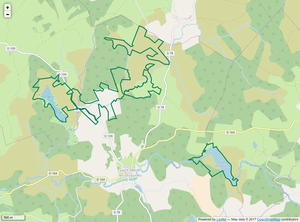
Périmètre de la RNR de la haute vallée de la Vézère.
La réserve naturelle régionale de la haute vallée de la Vézère est une réserve naturelle régionale située en Nouvelle-Aquitaine. Classée en 2015, elle occupe une surface de 196,32 hectares.